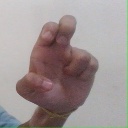
अक्षर: अ